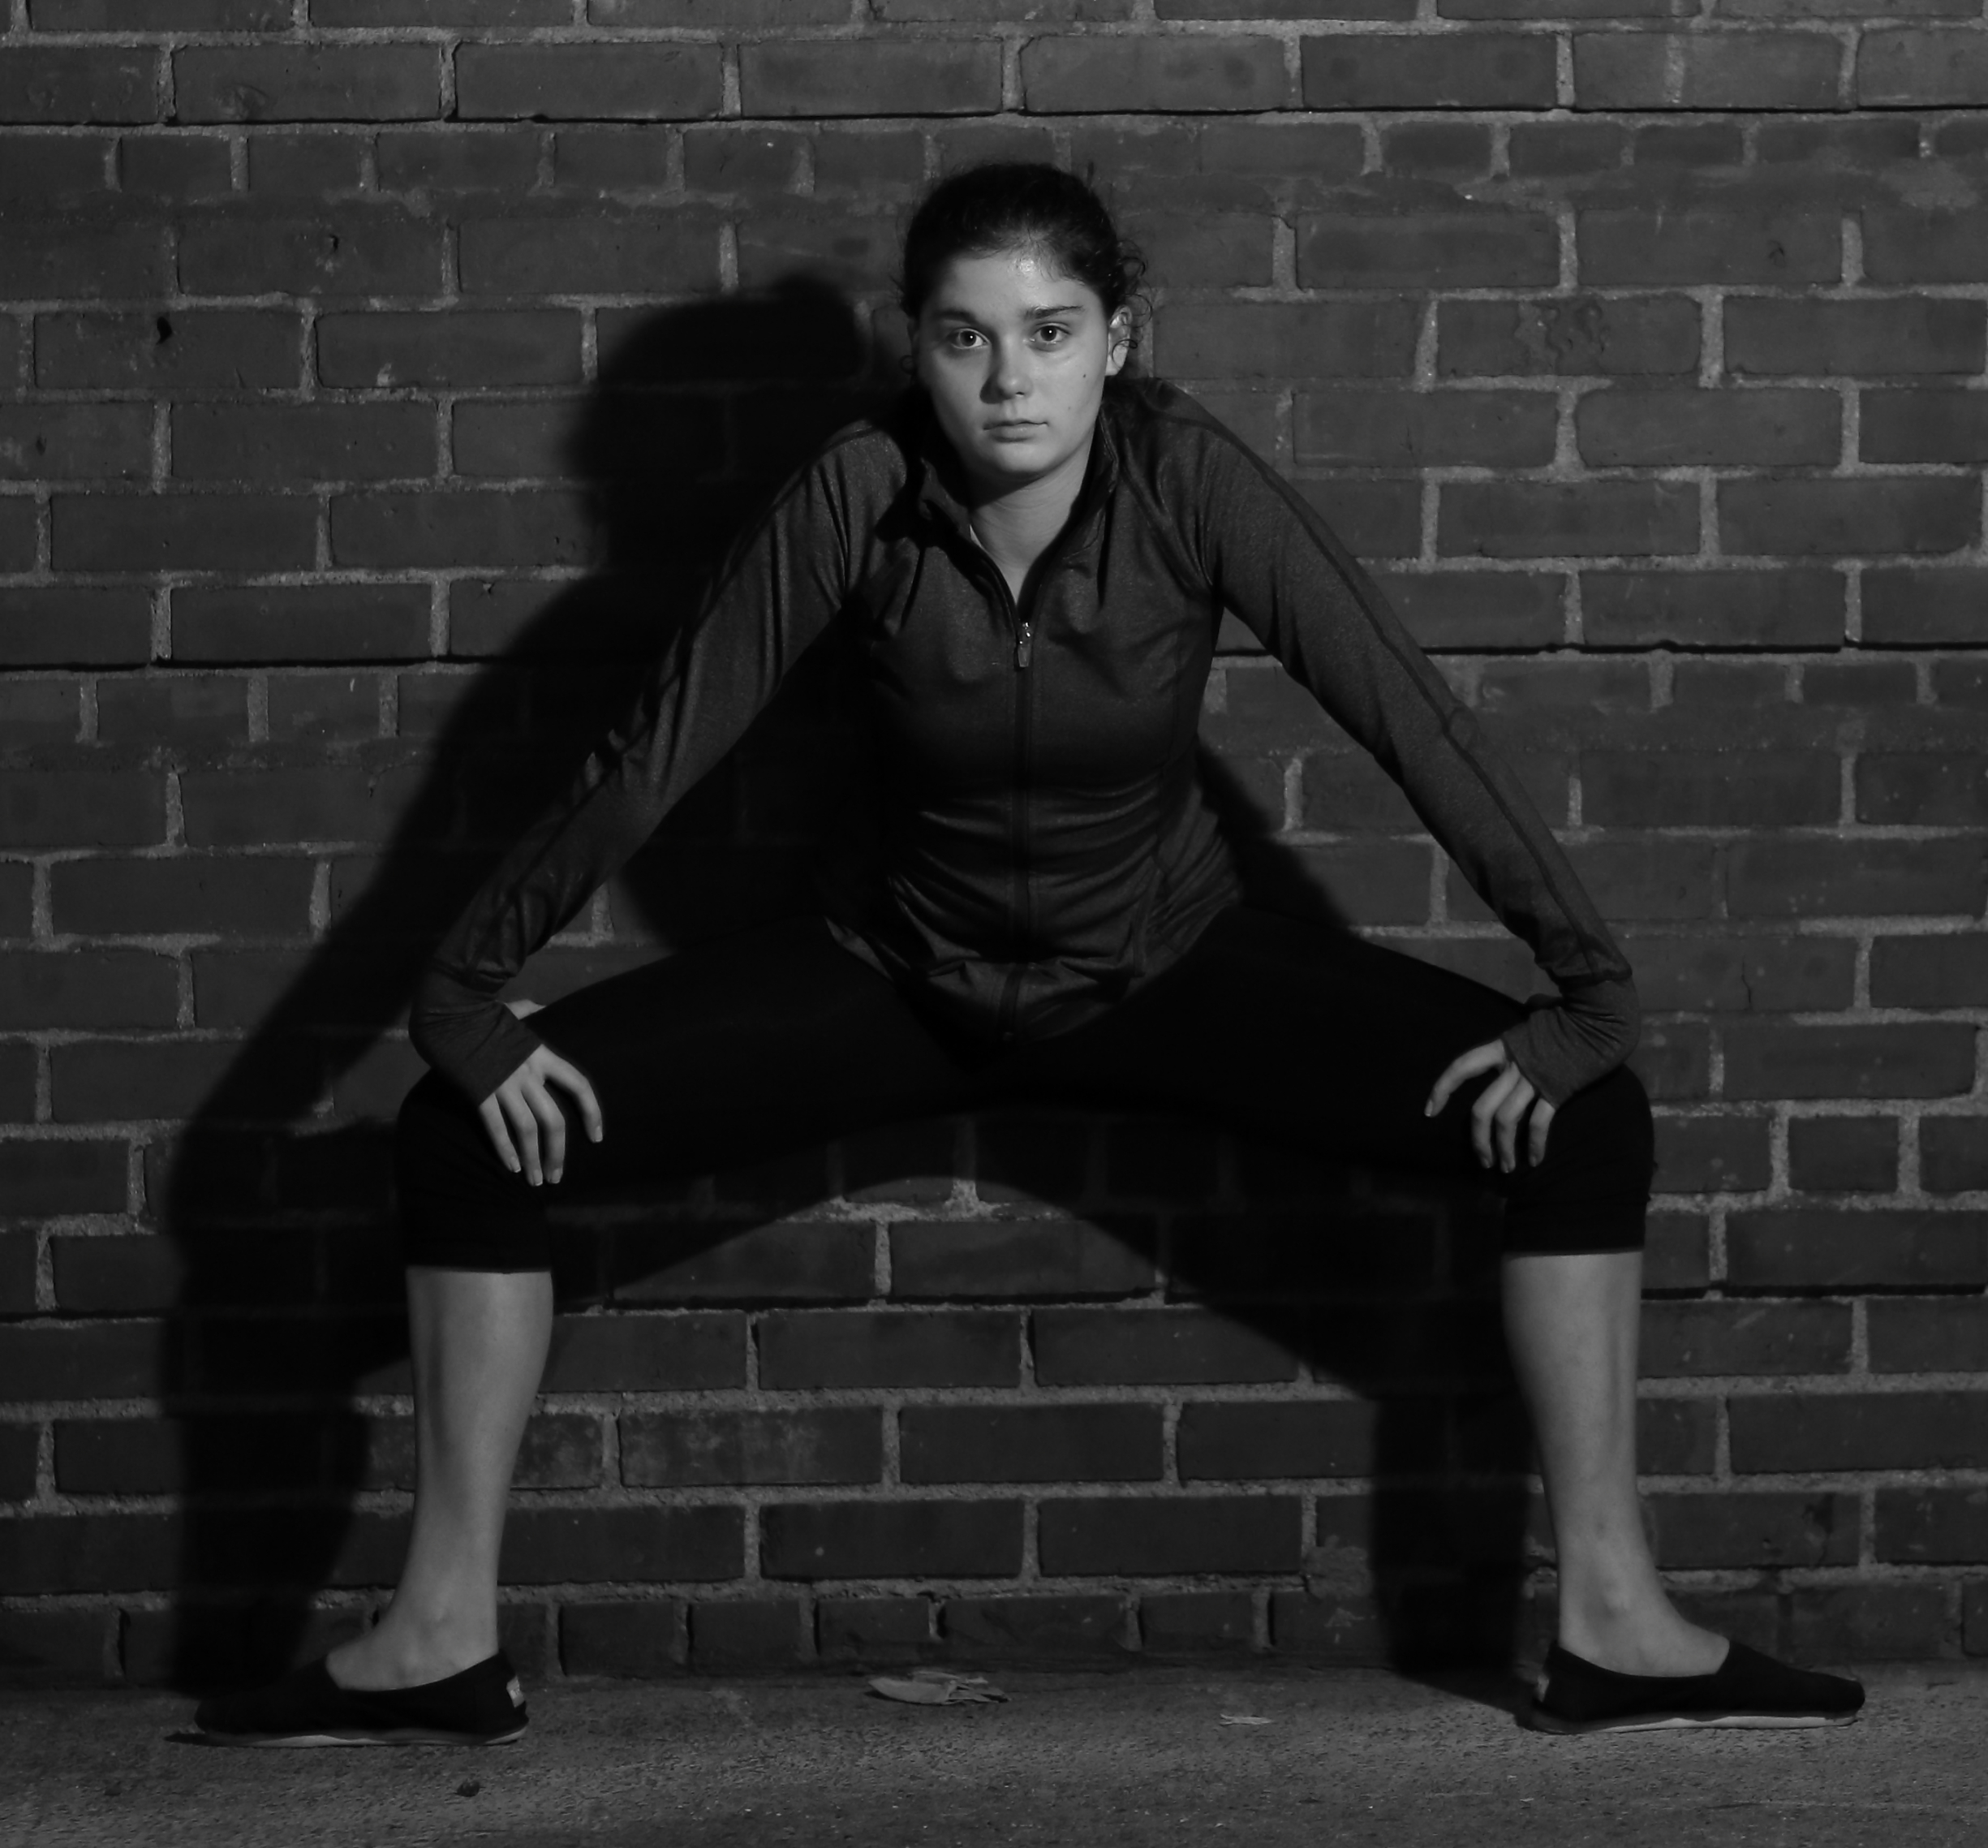
black and white, white, photography, standing, model, sitting, darkness, black, monochrome, cool image, photograph, photo shoot, monochrome photography, film noir, human positions